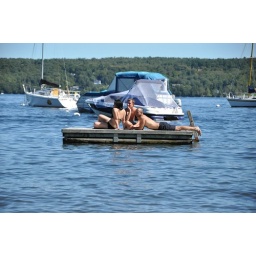
I was too chicken to get in the water but that little island thing was calling my name.